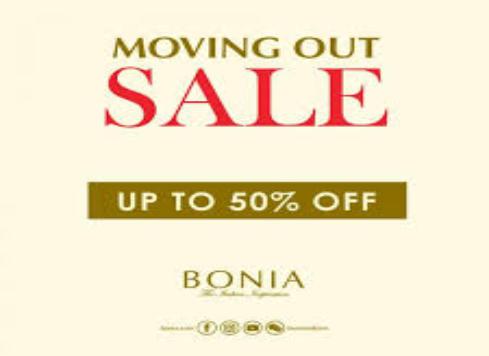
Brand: Bonia
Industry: Clothes